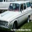
Label: automobile